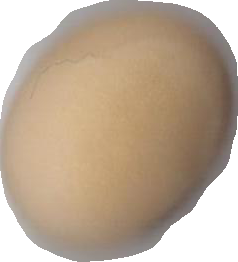
Variety: Anjasmoro